Yoshida Station

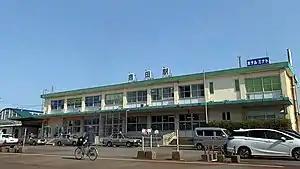
Yoshida Station in March 2020

is a railway station in Tsubame, Niigata, Japan, operated by East Japan Railway Company (JR East).